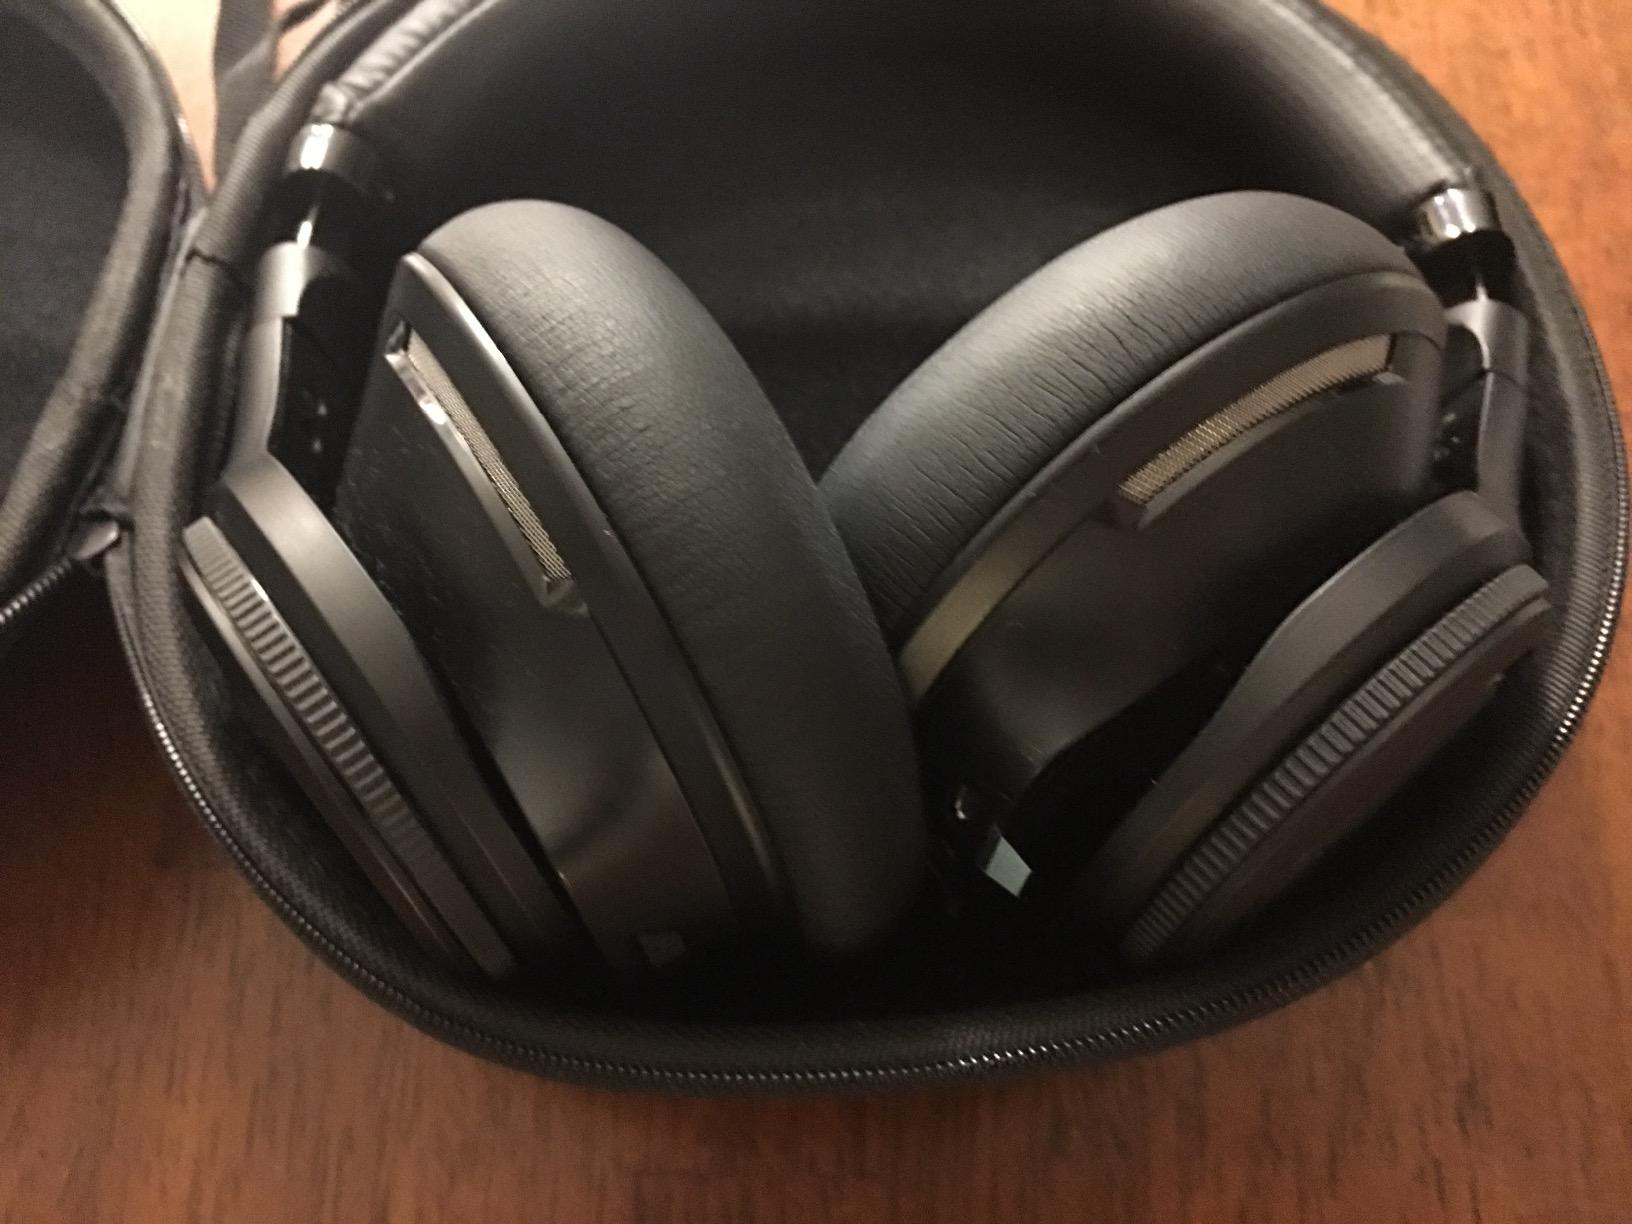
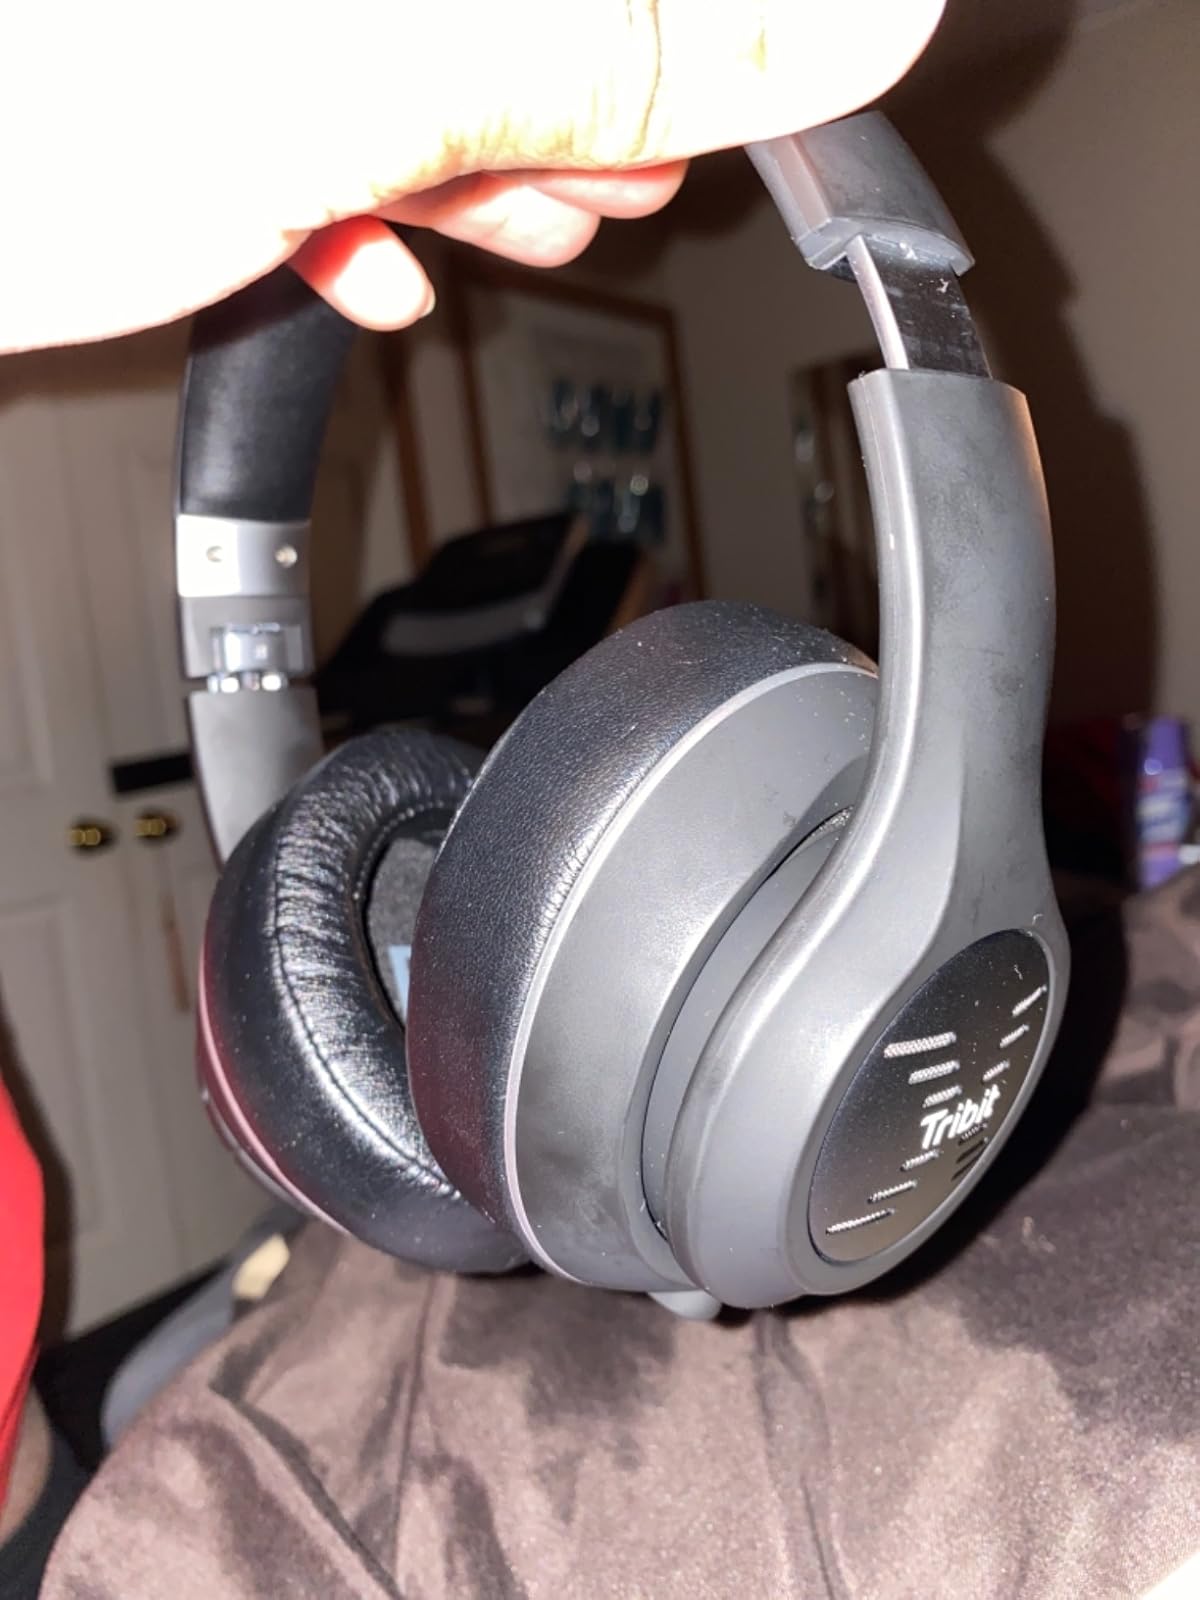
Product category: headphones
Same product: no